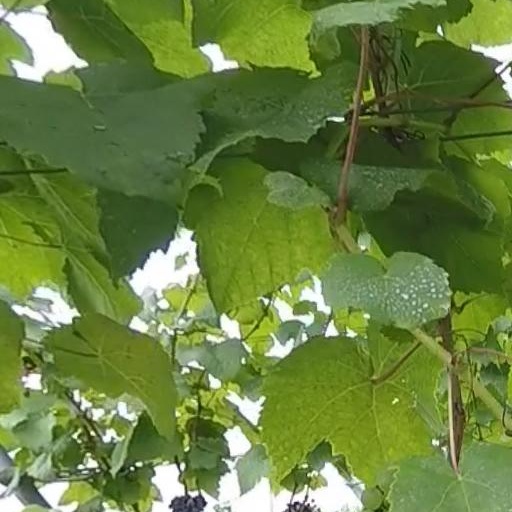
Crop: grape